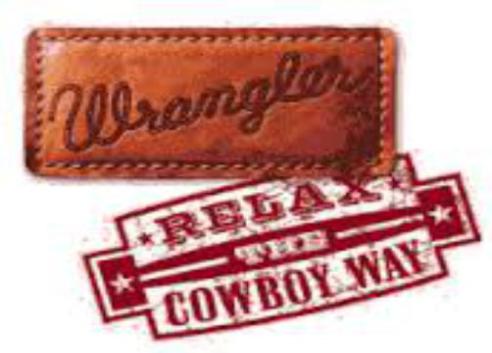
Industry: Clothes